Philippe Monnet

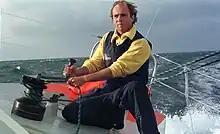
Philippe Monnet

Philippe Monnet (born 31 January 1959) is a single-handed sailor from France, born in La Clusaz. He is the brother in law of French singer Julien Clerc.